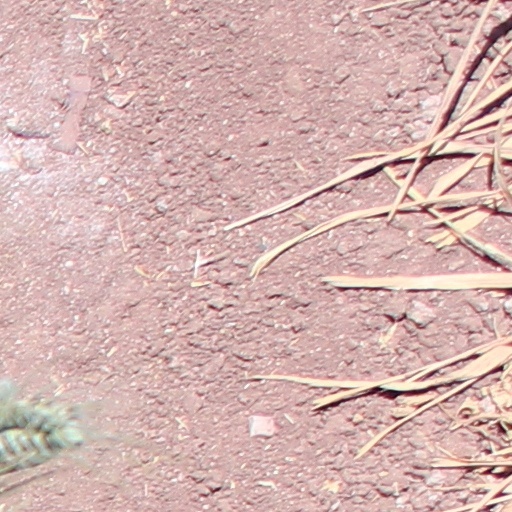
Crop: wheat